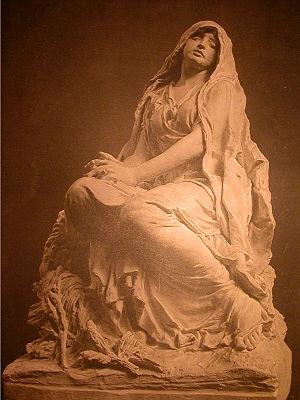
Viktor Oskar Tilgner est un sculpteur et portraitiste autrichien. Il est le principal représentant du néo-baroque comme les œuvres du Ring.